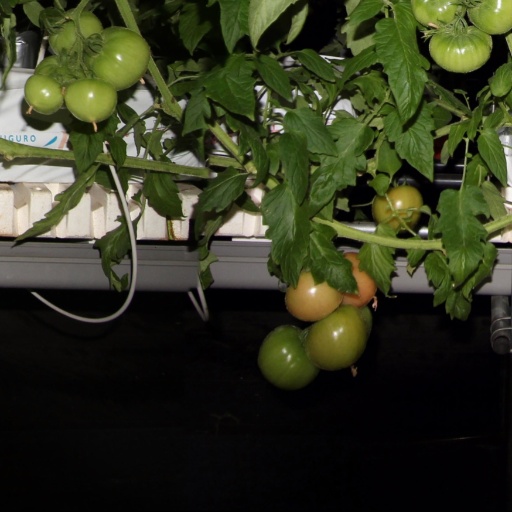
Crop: tomato